Haavard Langseth

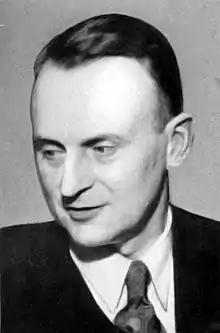
Haavard Langseth, 1939

Haavard Ulvin Langseth (7 July 1888 – 12 April 1968) was a political activist in the Communist Party of Norway.